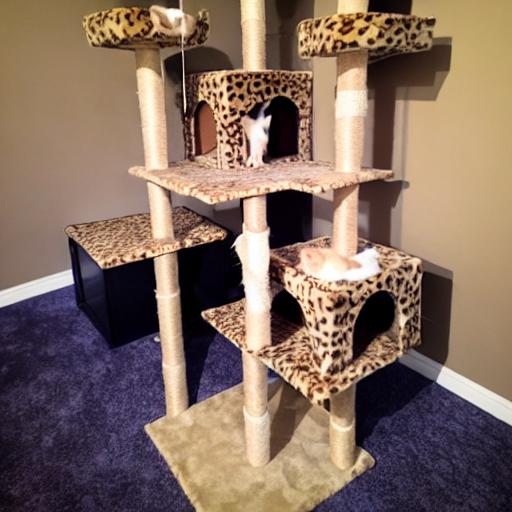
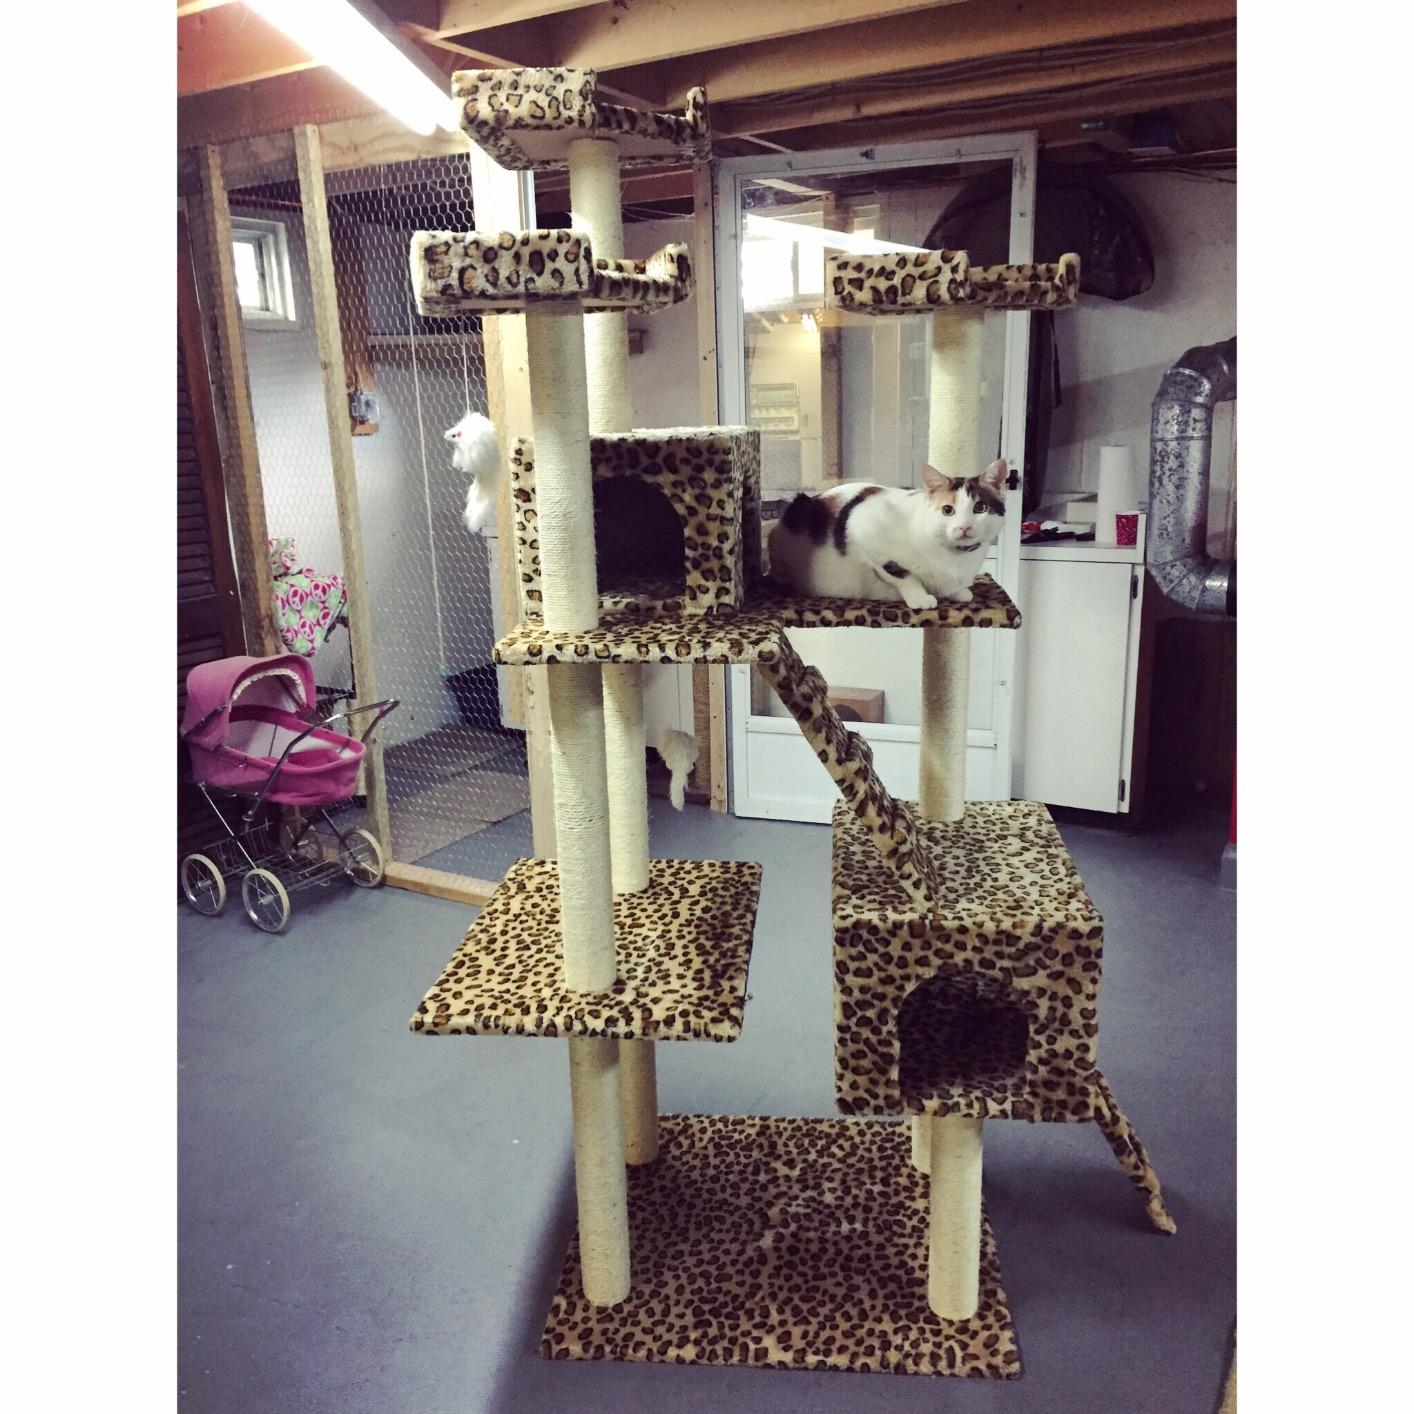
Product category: items_cat tree
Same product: no